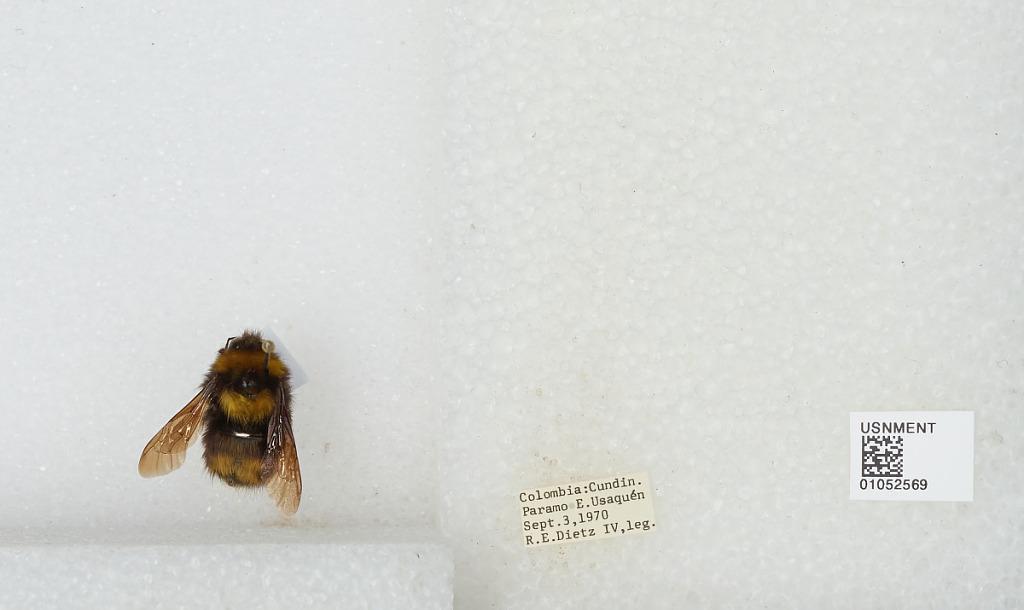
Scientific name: Bombus sp.
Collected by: R. Dietz
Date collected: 1970-9-3
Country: Colombia
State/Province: Cundinamarca
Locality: Paramo E. Usaquén